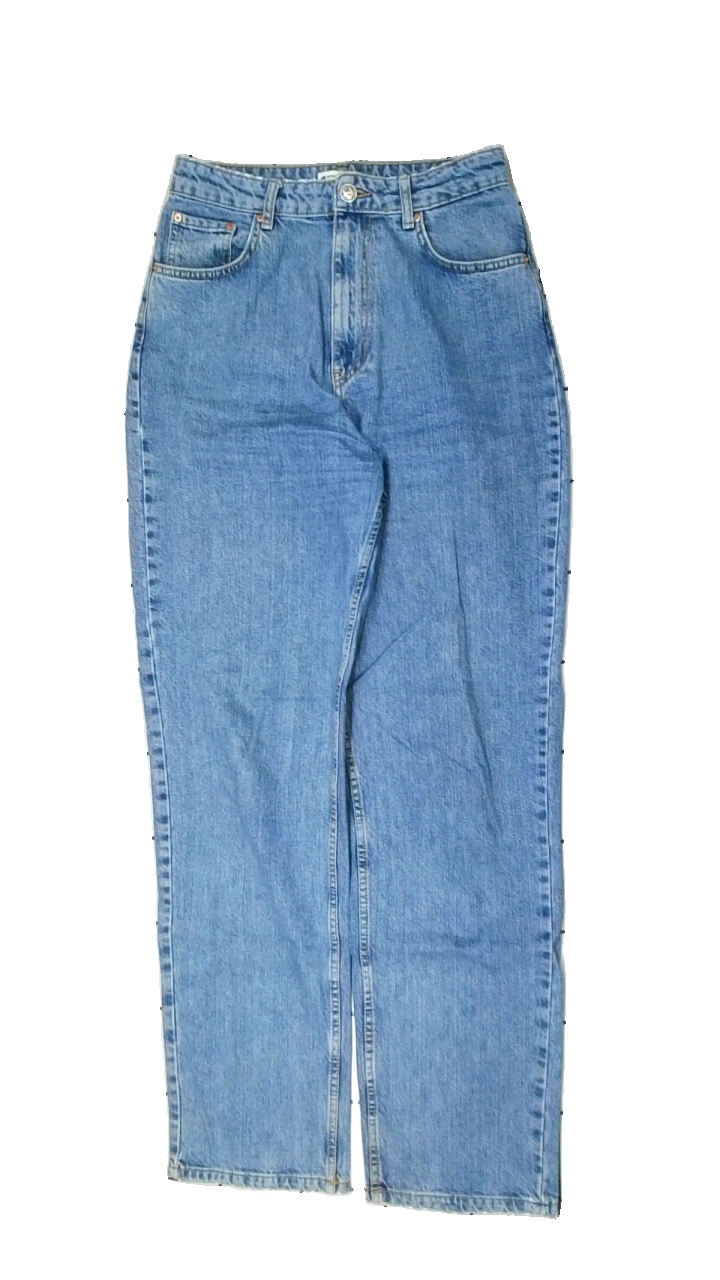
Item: Jeans (Ladies)
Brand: Gina Tricot
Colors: Blue
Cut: Regular
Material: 100% cotton
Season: All
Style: Denim
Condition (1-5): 3
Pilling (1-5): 4
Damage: stretchmarks
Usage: Export
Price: <50